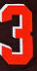
Number: 3